Frank Scholze

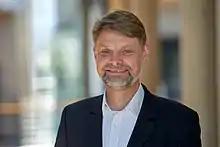
Frank Scholze is Director General of the German National Library

Frank Scholze (born March 6, 1968) is a German librarian. Since January 2020 he serves as the Director General of the German National Library.